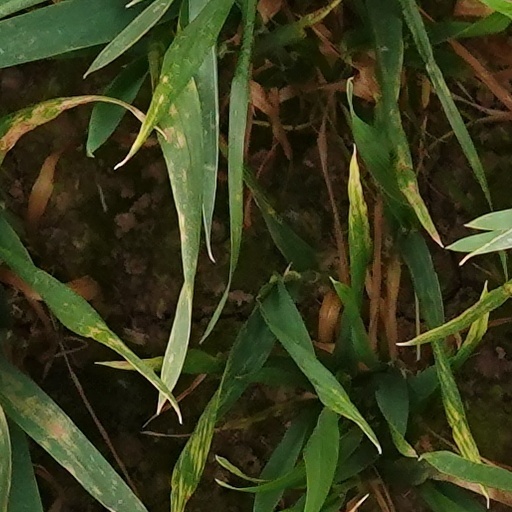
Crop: wheat